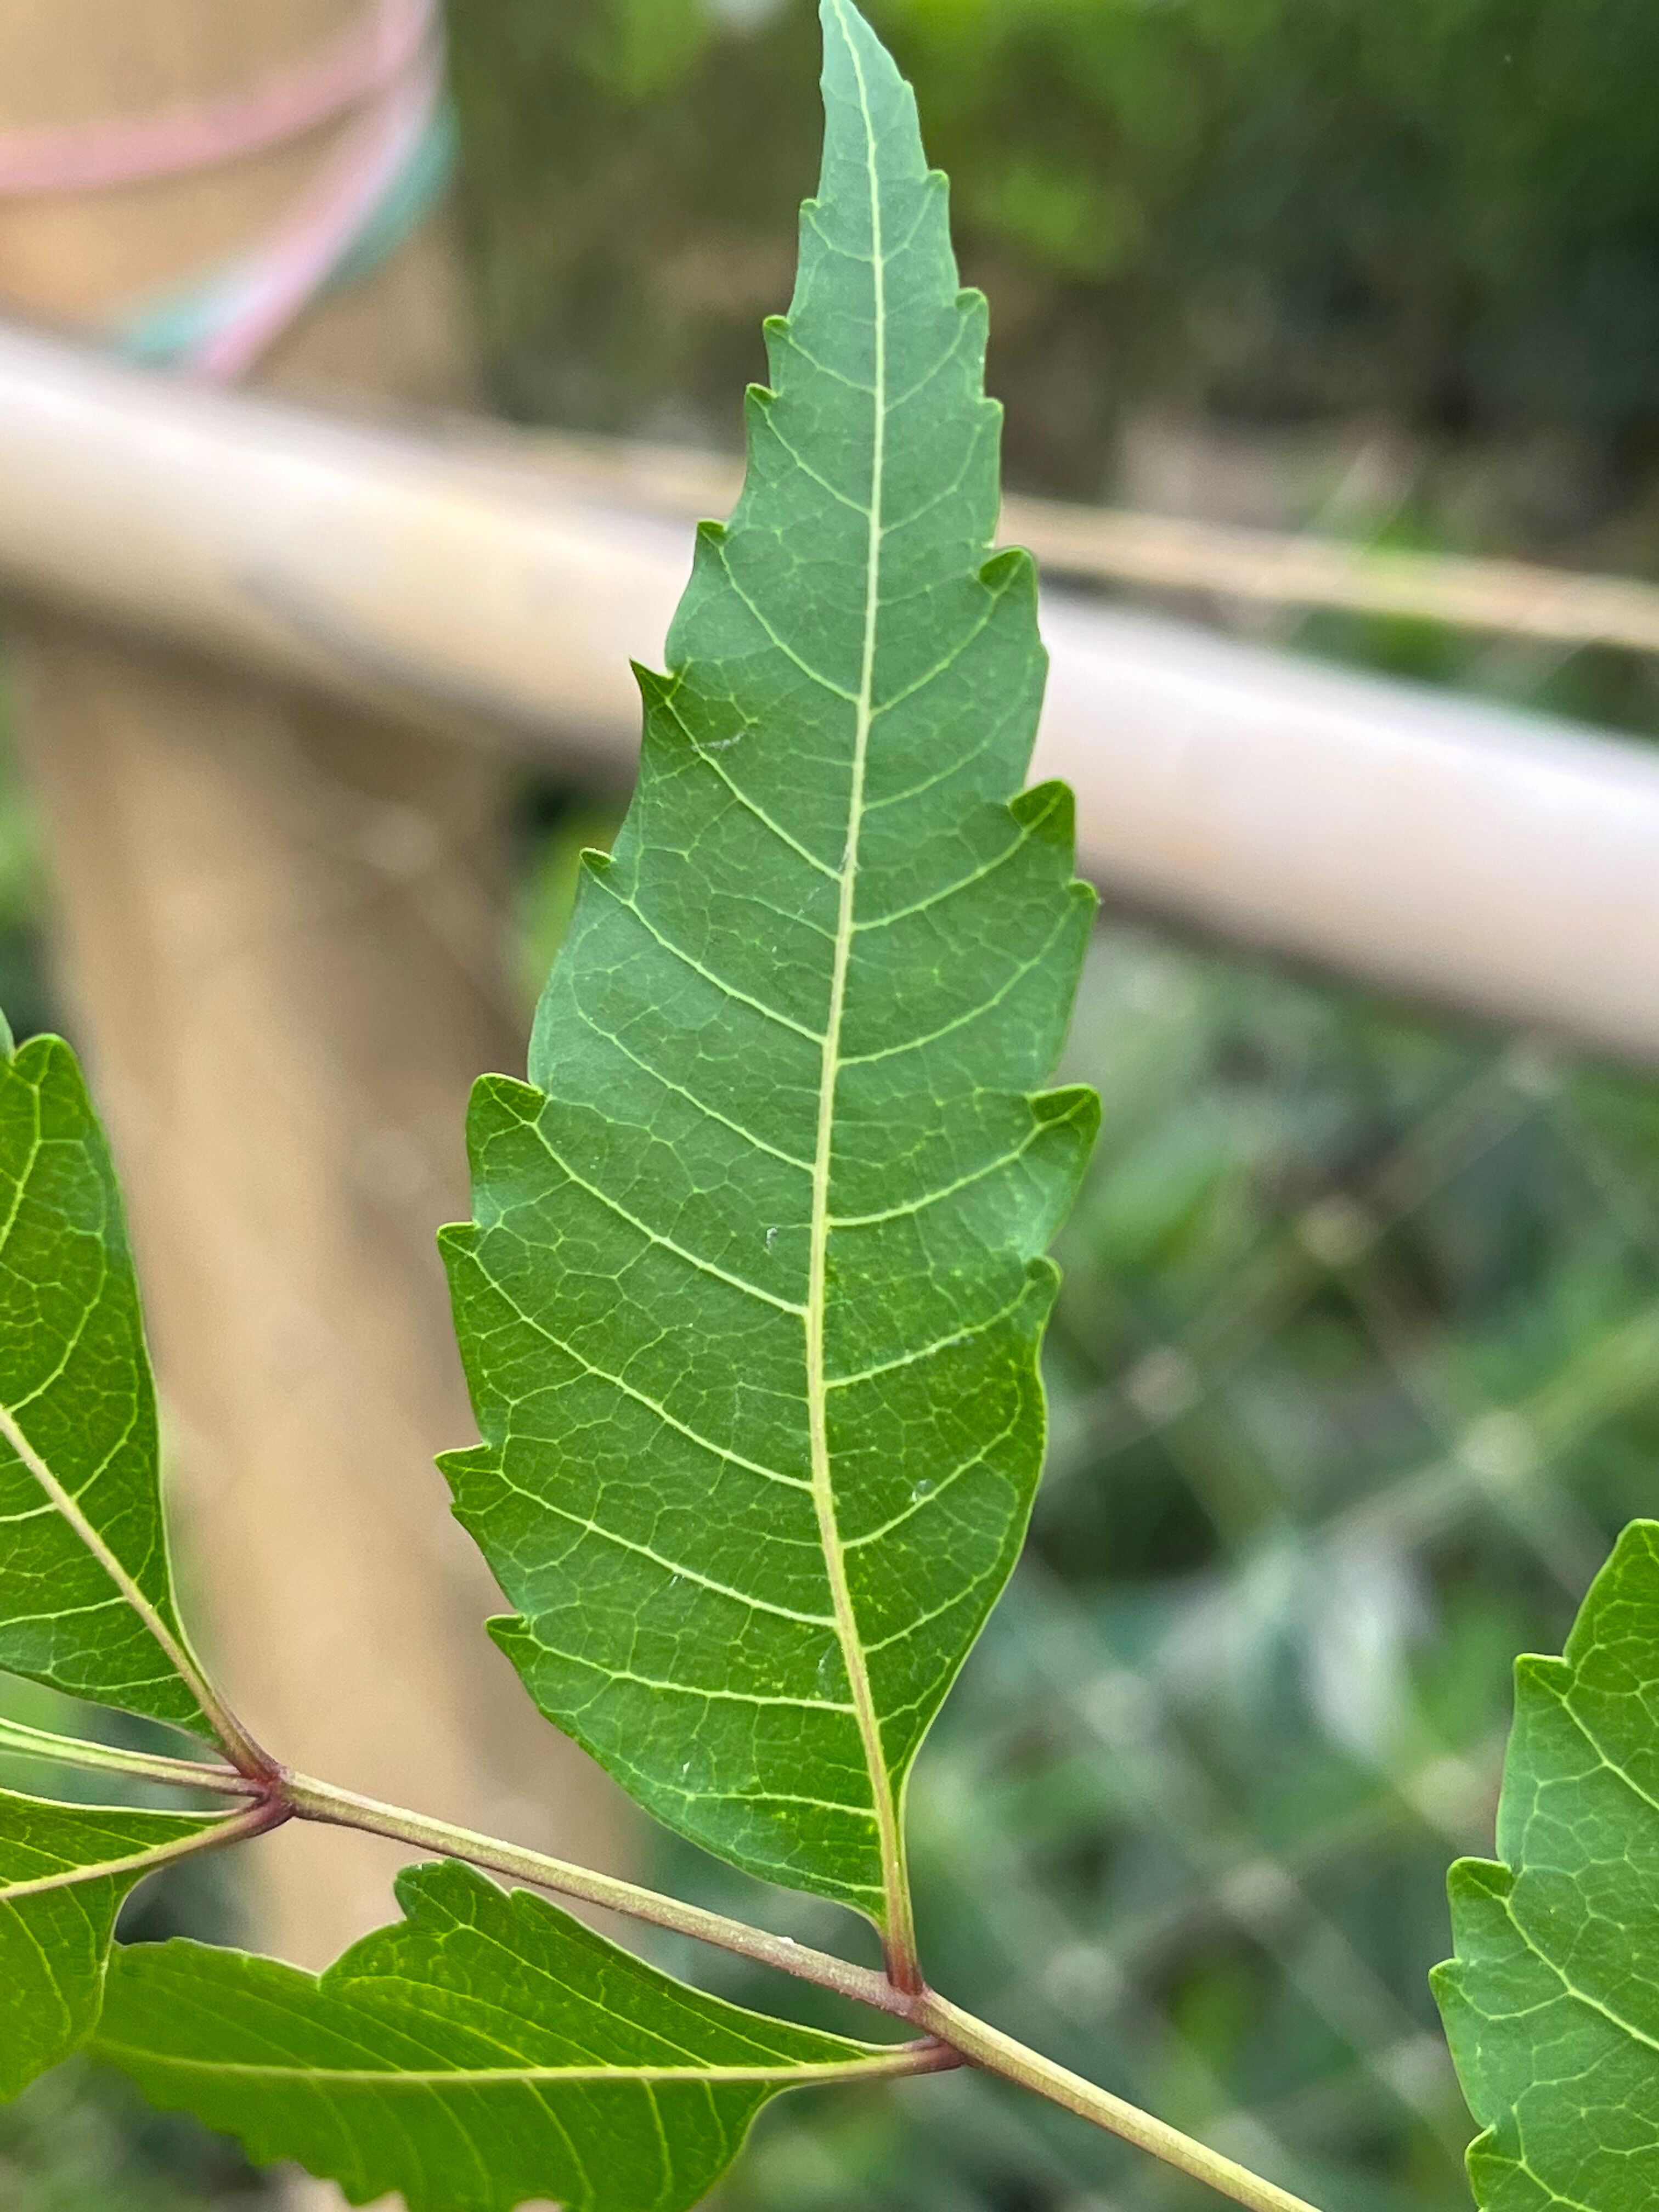
Plant species: azadirachta-indica